Dimitrios Stroumpos

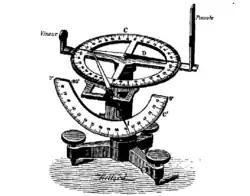
Strombo's compass

On May 10, 1859, a political incident called the skiadika (σκιαδικά) occurred involving students of the University and Stroumbos. By October 1862, King Otto was exiled to never return to Greece. By the late 1860s, his student was Greek physicist Timoleon Argyropoulos. He decided to study in France following the path of Stroumpos. Stroumpos was in constant communication with the international scientific community namely France. He was constantly publishing research articles in different periodicals. In the 1880s he invented an instrument for measuring magnetic declination and inclination known as the stroumbo compass. He did extensive research on Archimedes' principle and air. He also introduced new European concepts to Greek higher education. He studied the weights of objects. He did extensive research on the function of levers. He used atwood's machine to demonstrate classical mechanics. He theorized that static electricity directly produces the same effect as dynamic electricity, without the intervention of any electric current. He researched the works of Wilhelm Holtz namely dealing with electric machines. He also studied the electromagnetism and refraction of light. He was part of the rise of the wave theory of light and optical theory. He wrote countless books and articles on different physical processes. By now Greek scientists began to utilize the mathematical interpretation of the physical world and contributed to the founding of modern physics. He died in Athens on February 5, 1890.